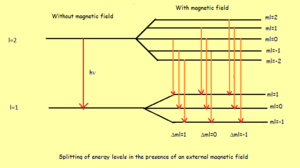
En physique quantique, la dégénérescence est le fait pour plusieurs états quantiques distincts de se retrouver au même niveau d'énergie. Un niveau d'énergie est dit dégénéré s'il correspond à plusieurs états distincts d'un atome, molécule ou autre système quantique. Le nombre d'états différents qui correspond à un niveau donné est dit son degré de dégénérescence.